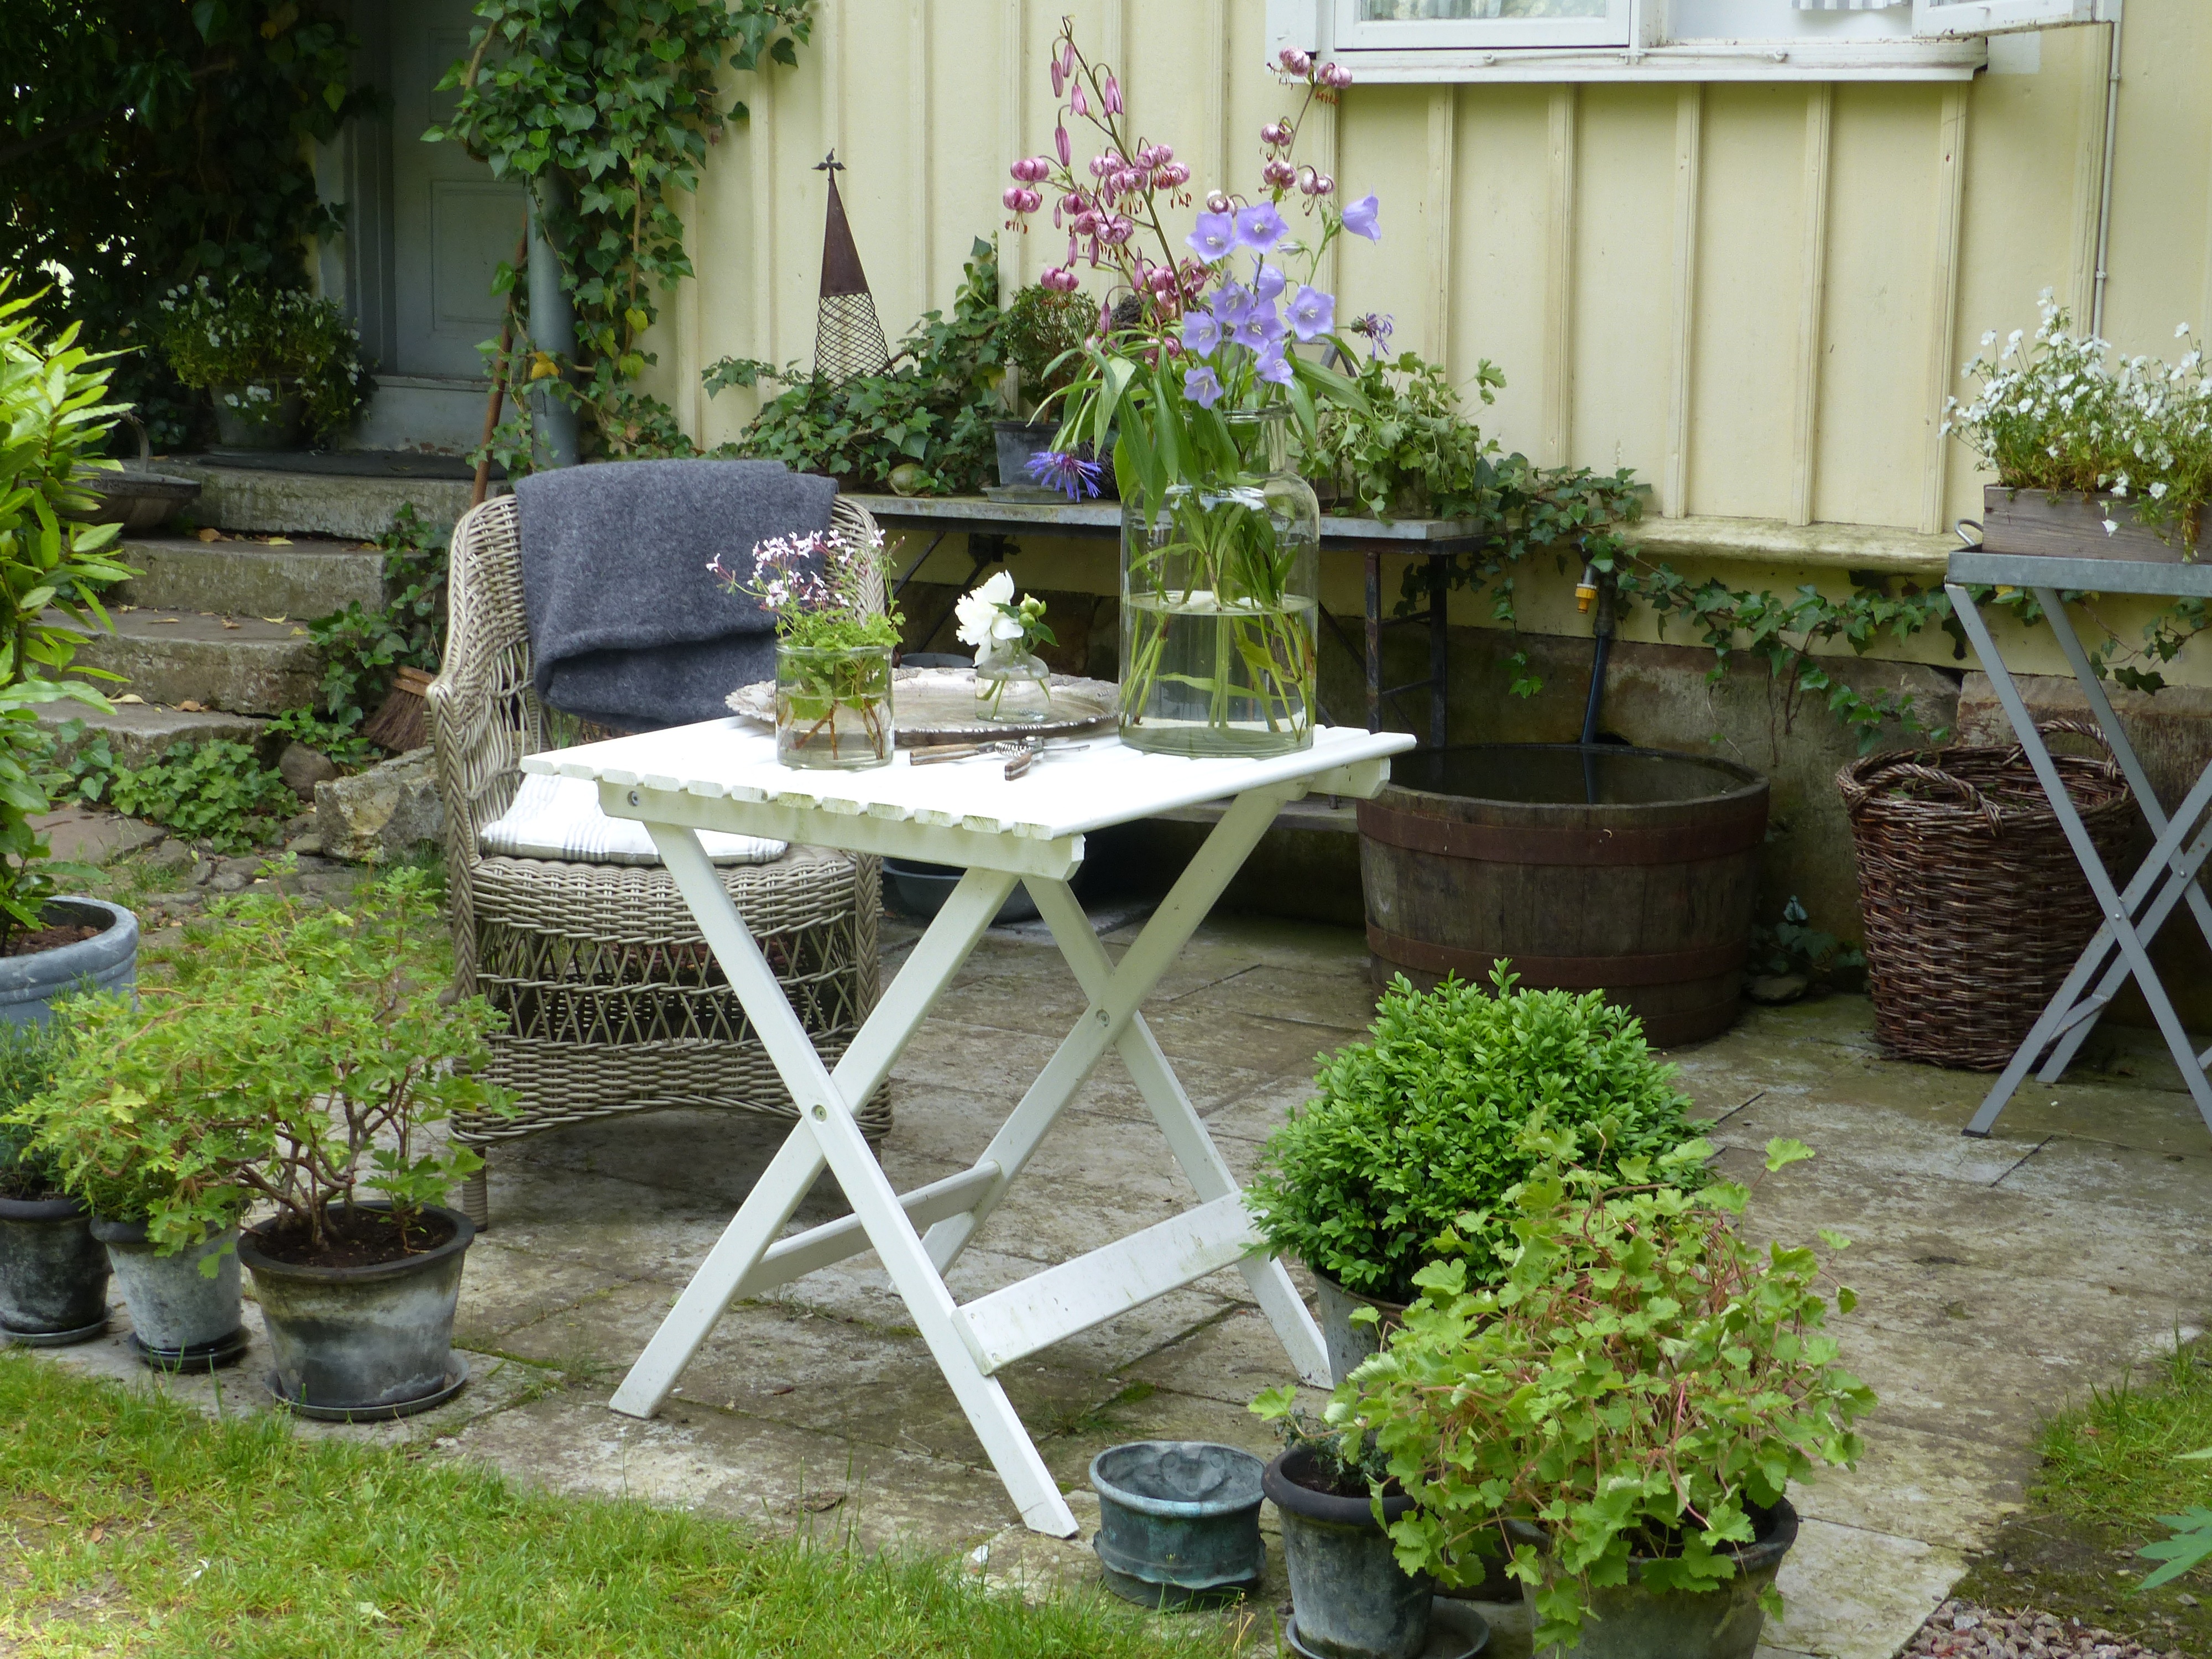
table, grass, lawn, house, flower, chair, seat, staircase, summer, cottage, backyard, furniture, garden, plants, flowers, landscaping, courtyard, flowerpot, decorations, yard, man made object, outdoor structure, landscape architect